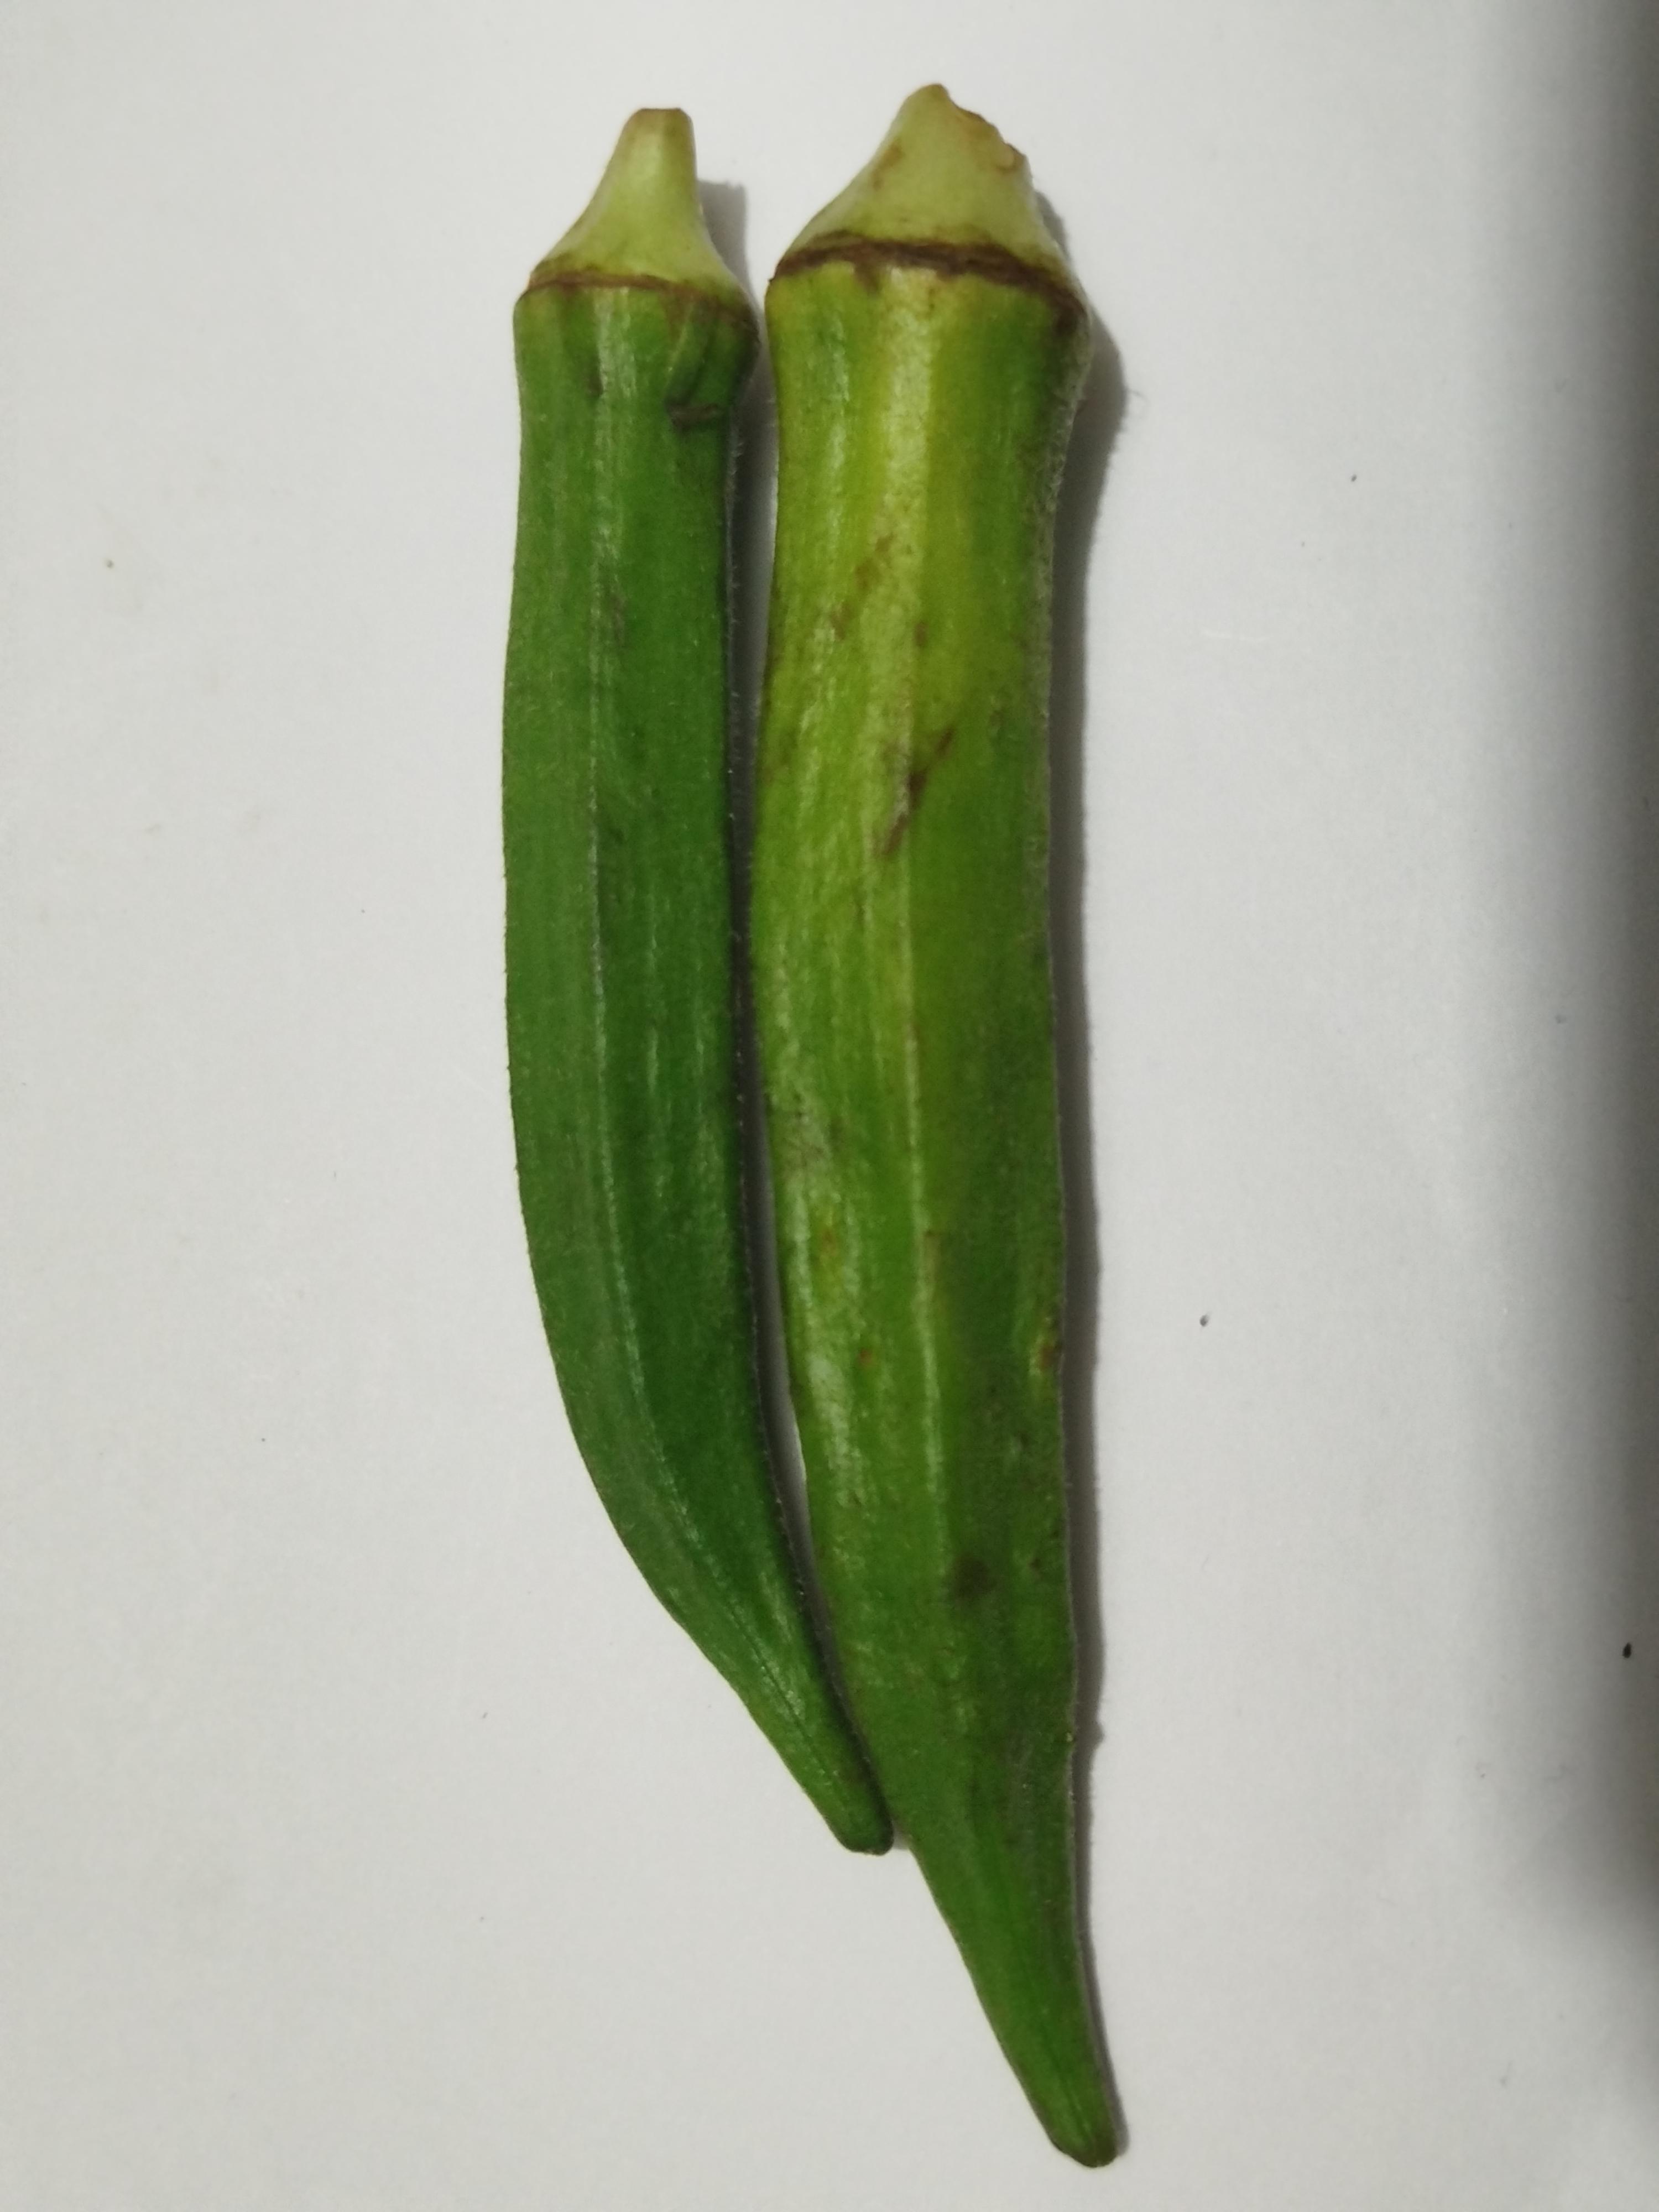
Label: Ladies finger